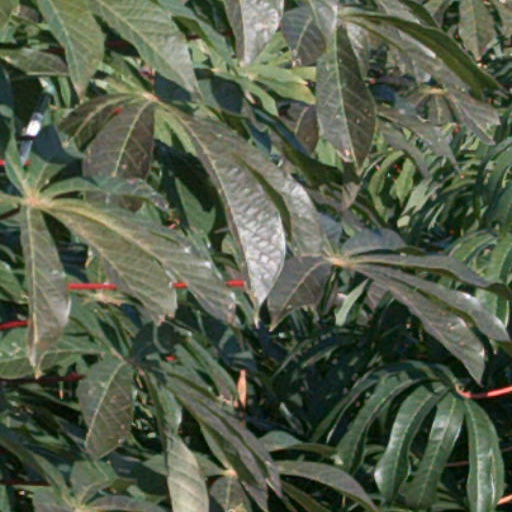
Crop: cassava